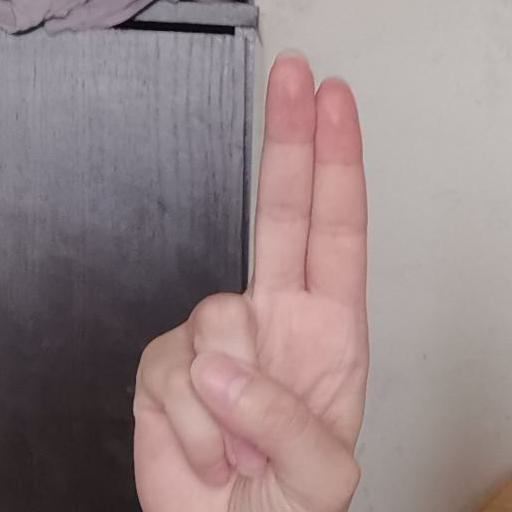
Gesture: two_up